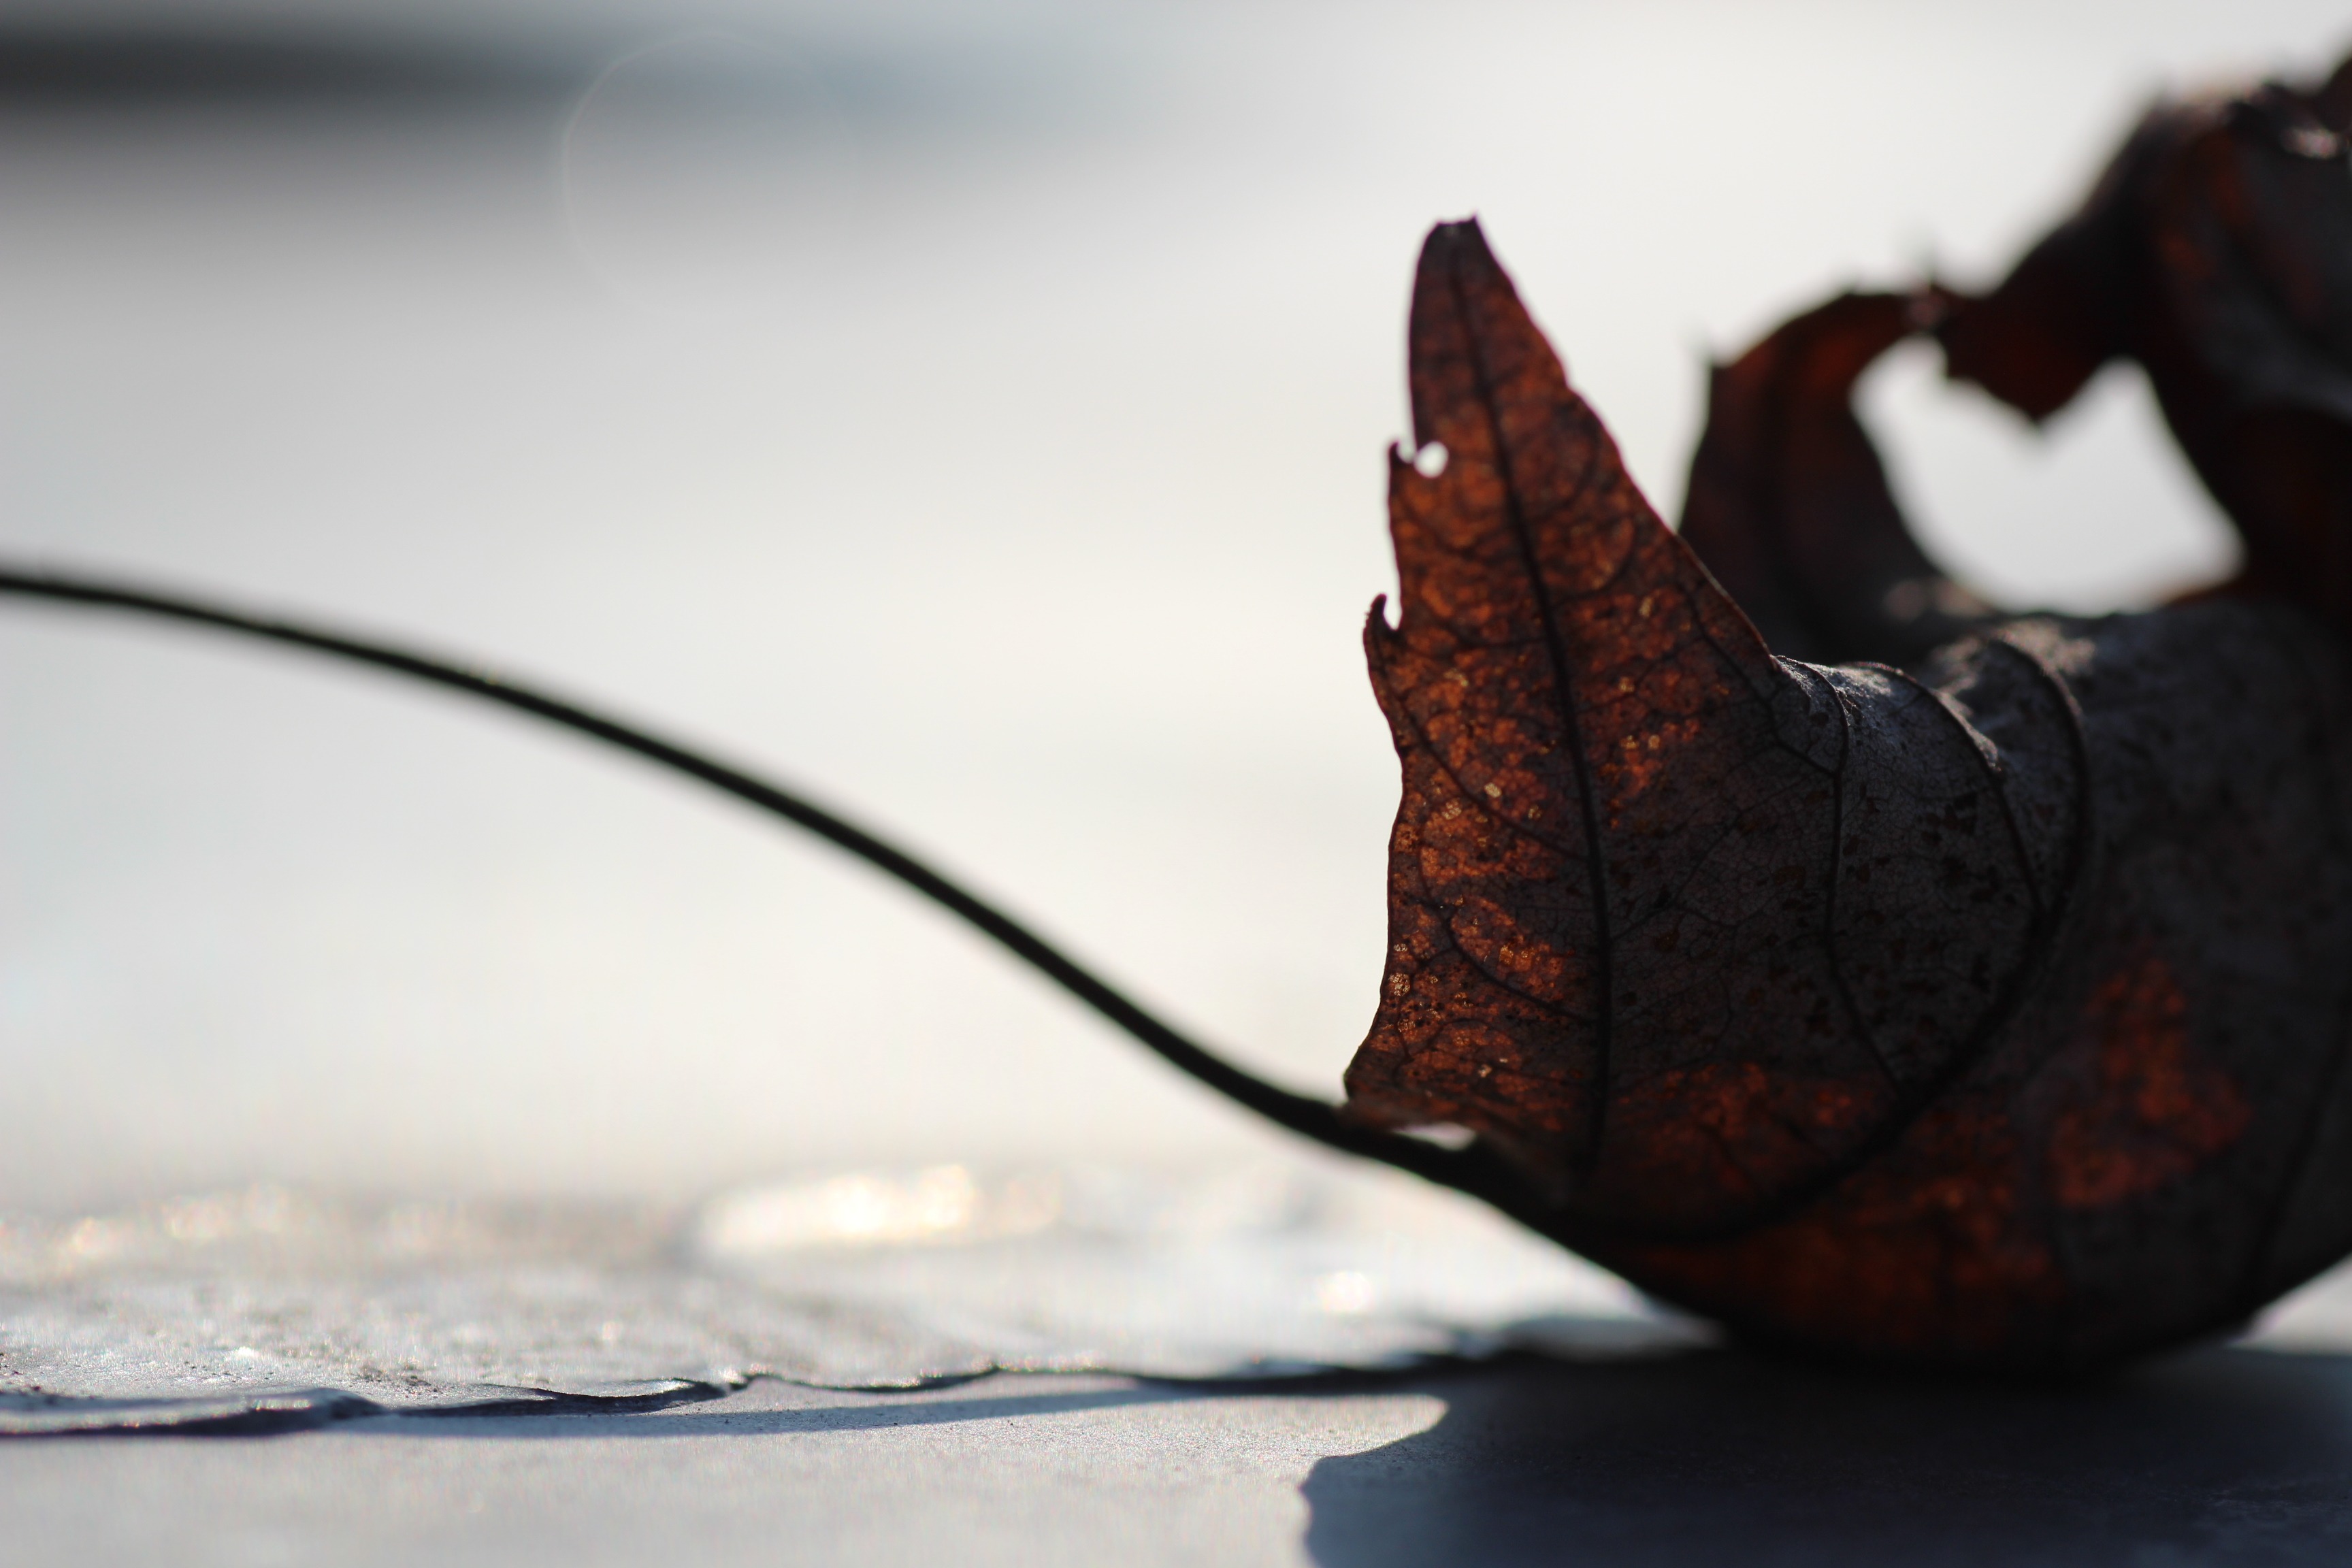
photography, leaf, flower, wall, autumn, black, colorful, close up, transience, macro photography, wither